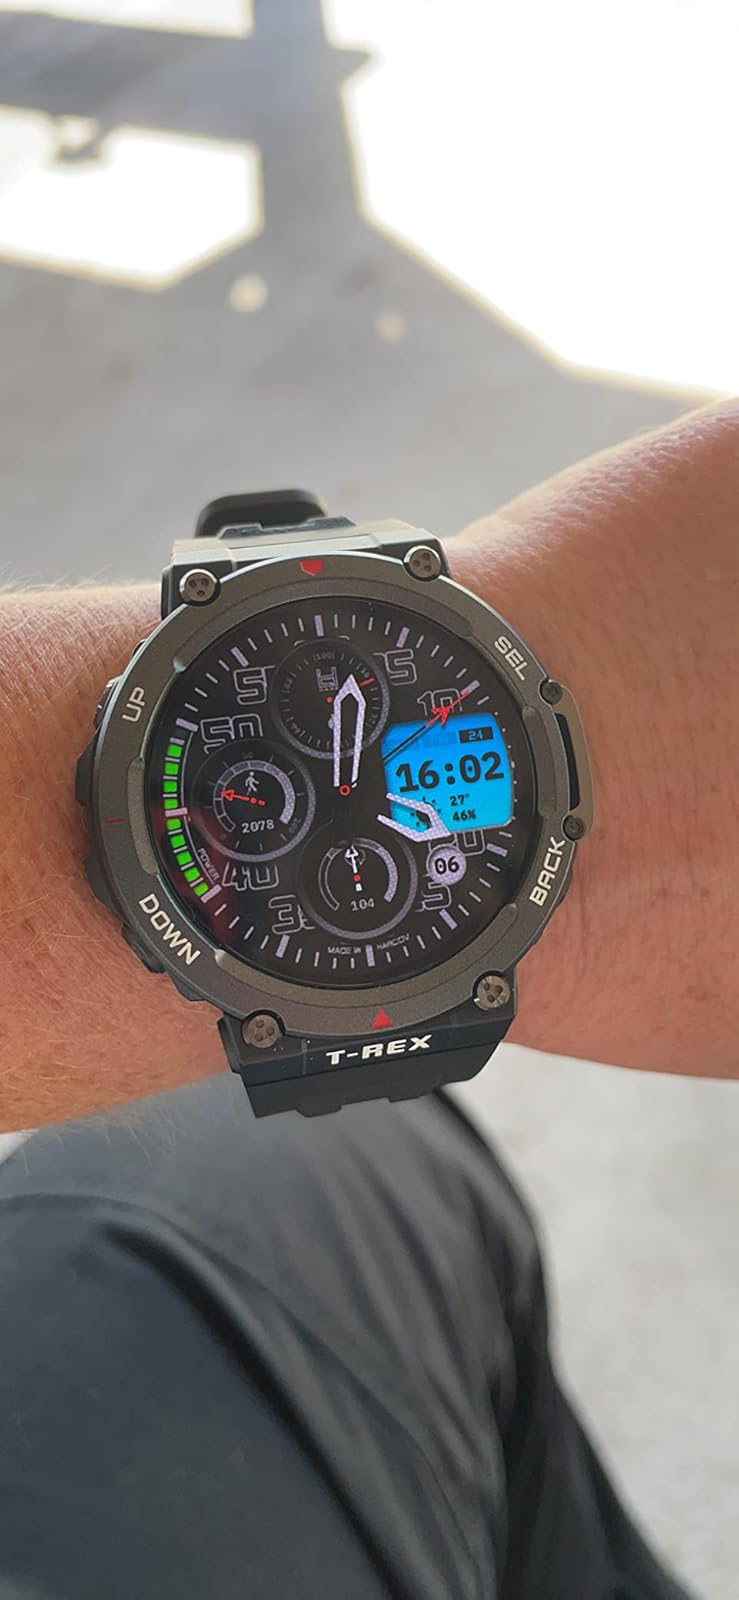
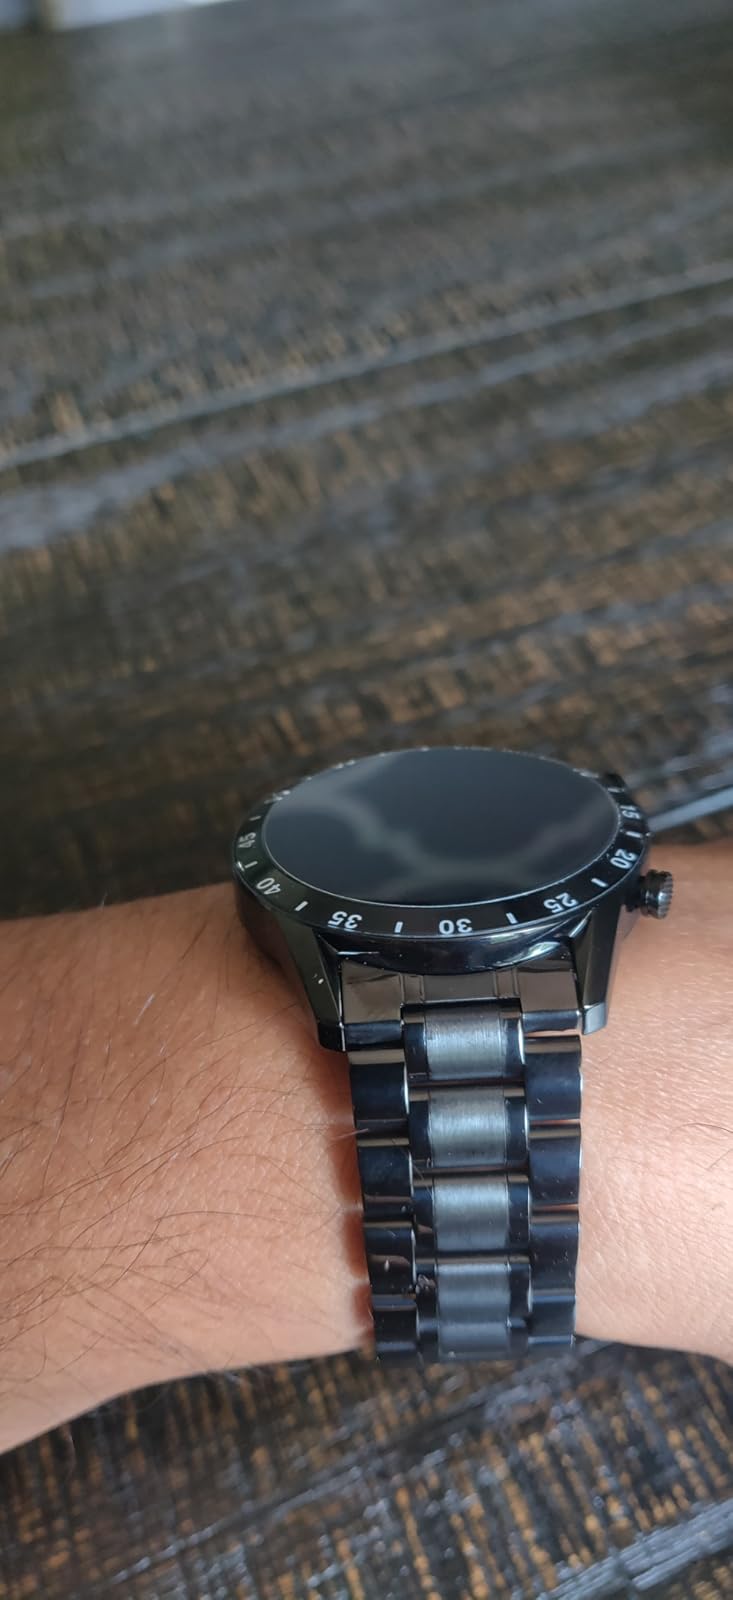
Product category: smartwatch
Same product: no